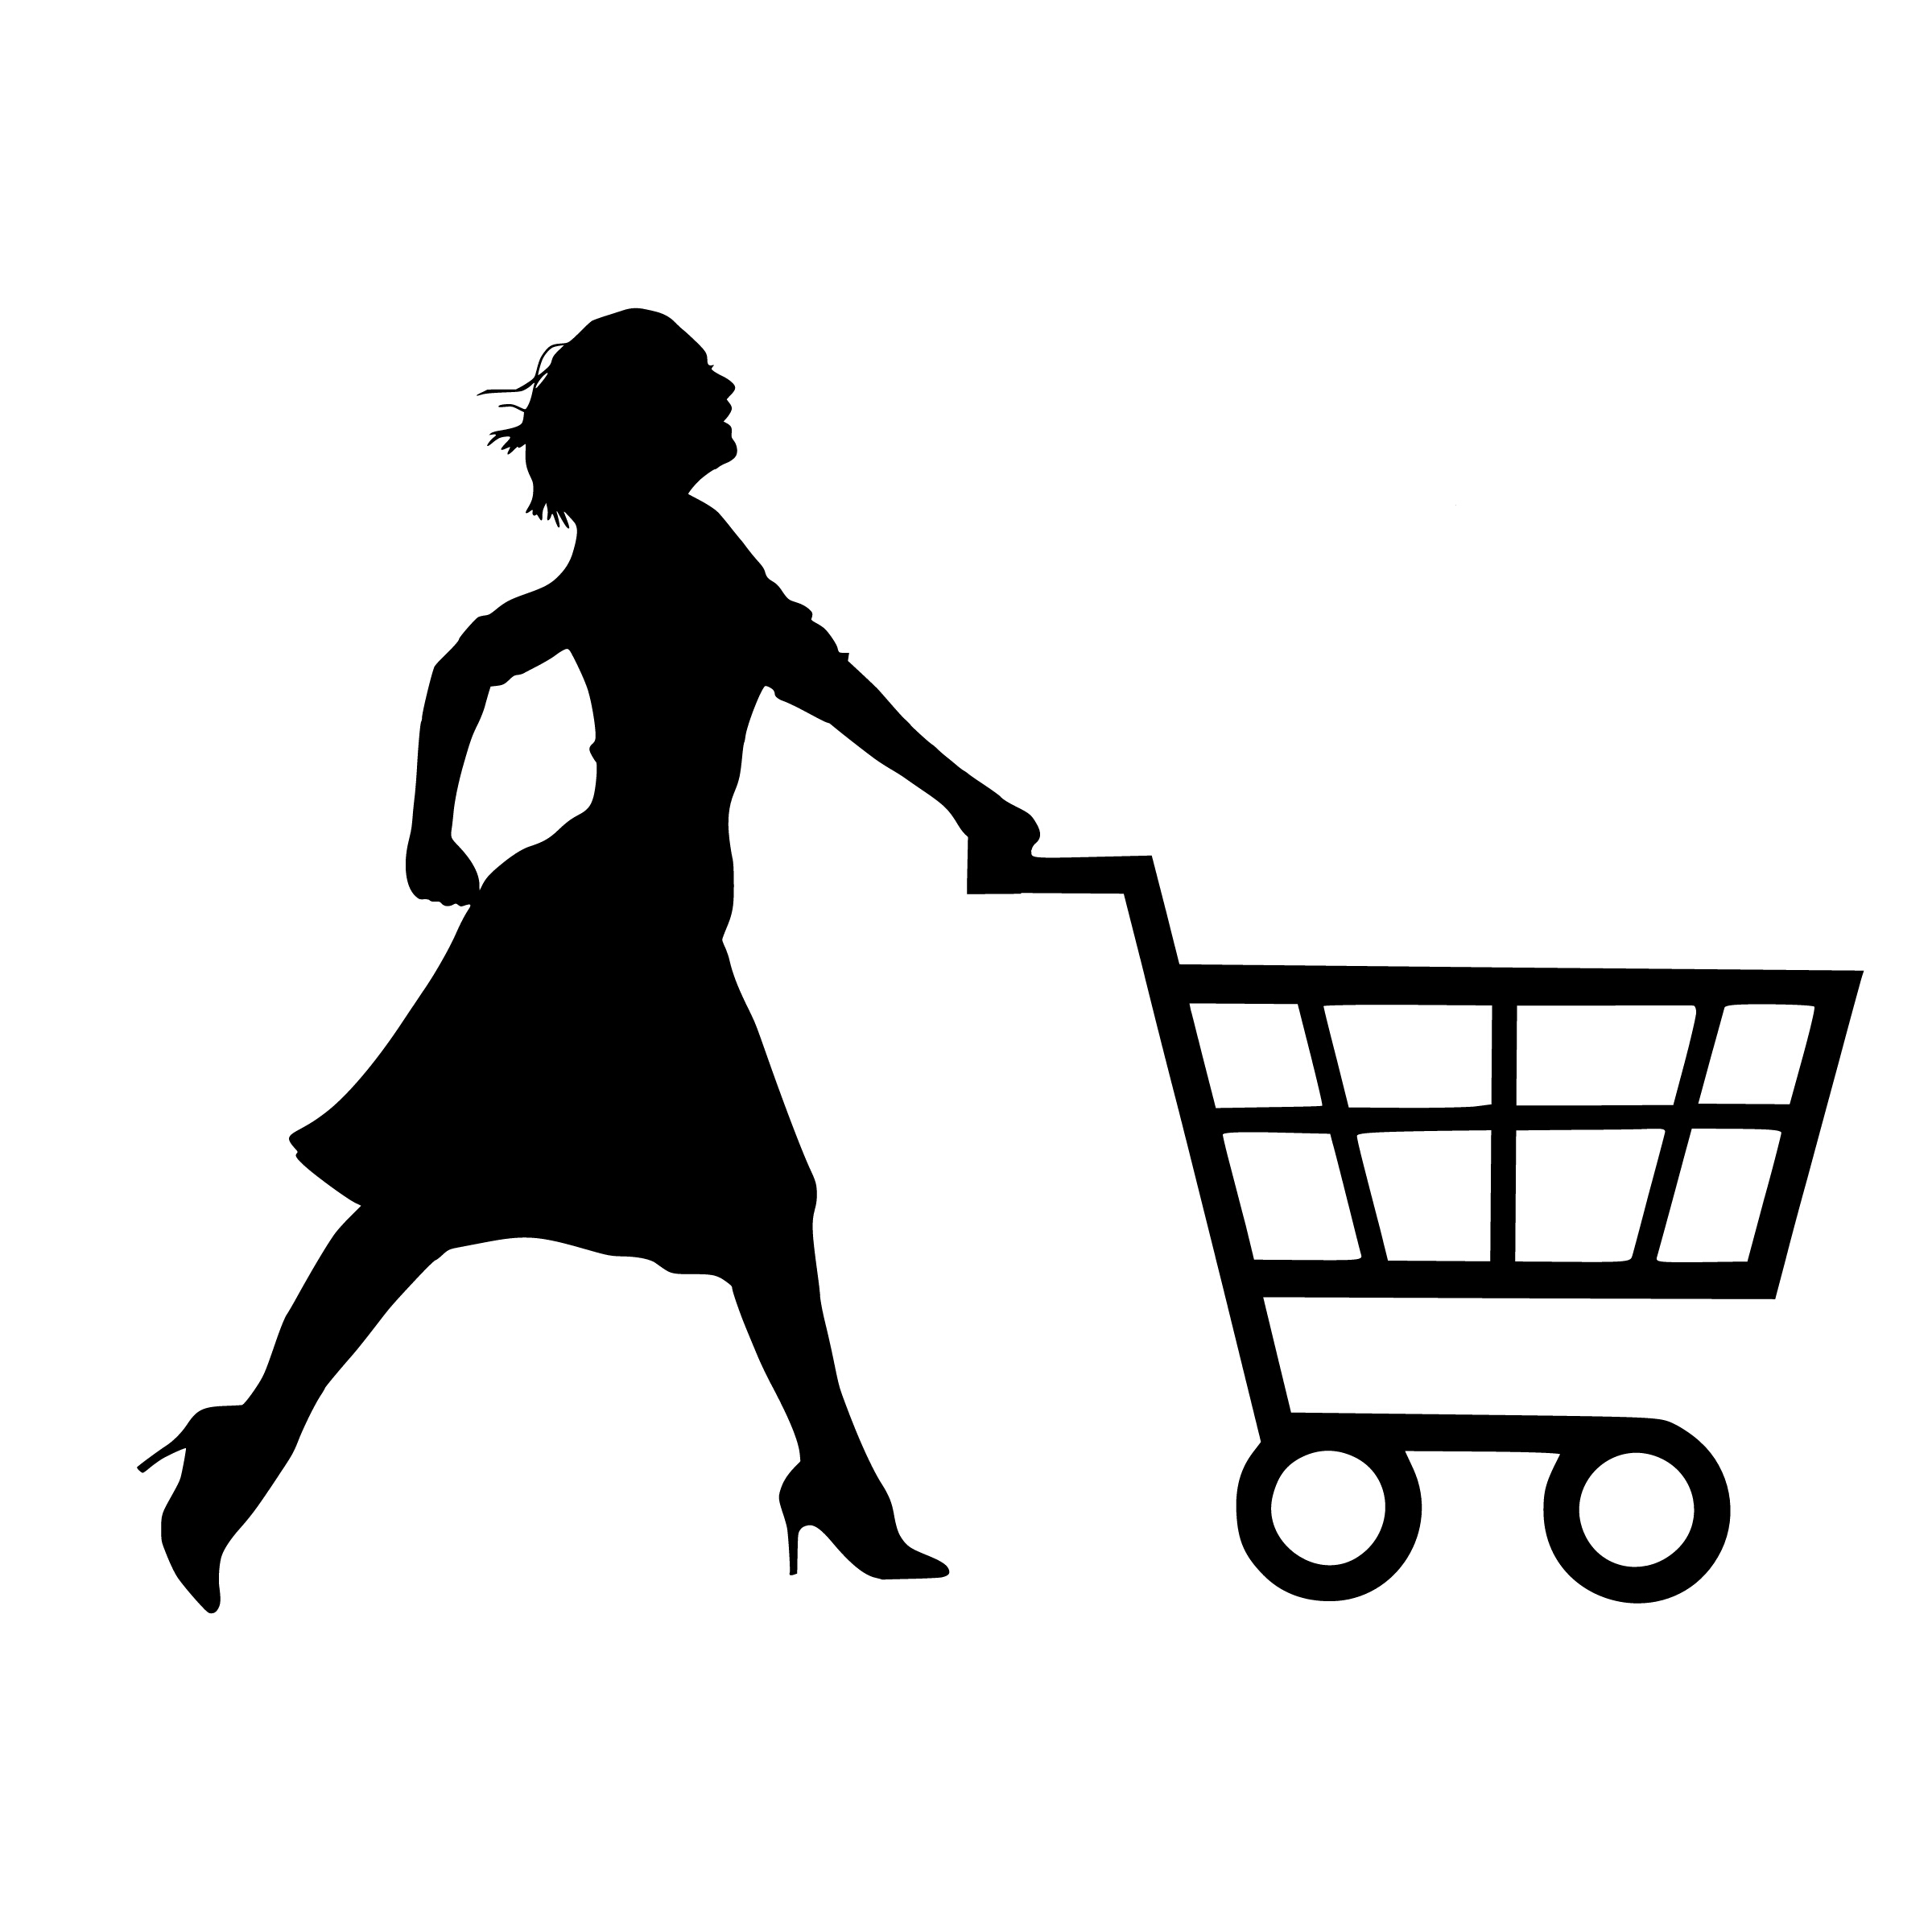
shopping, cart, woman, running, run, buy, store, trolley, sale, grocery, basket, consumerism, lifestyle, customer, consumer, purchase, supermarket, market, shop, buying, silhouette, icon, symbol, shopping cart, vehicle, clip art, black and white, line art